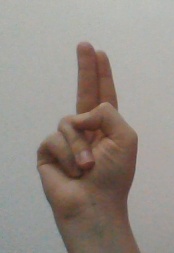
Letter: taa